Étienne Marie Antoine Champion de Nansouty

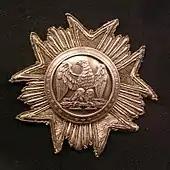
The "Grand Aigle de la Légion d'Honneur" decoration

However, Nansouty's move compromised Lannes's entire plan, which counted on powerful reinforcements arriving through Heinrichsdorf. An alarmed Lannes immediately sent one of his "aides de camp" to Grouchy urging him to stop the enemy from cutting his communications with the Emperor, whatever the cost. Grouchy duly took command of Nansouty's leading squadrons, ordering them back to their initial position, then launched a desperate but successful charge with his own dragoons, arriving in the streets of the village and cutting off its Russian defenders. Grouchy's dragoons became disorganised and were badly positioned following this sudden charge, and the Russian cavalry countercharged them, but Nansouty arrived just in time and the French repulsed the Russian cavalry, momentarily securing the position. A lively argument ensued between the two cavalry commanders. Grouchy invoked his seniority and position as commander of the cavalry and criticised Nansouty's earlier decision to withdraw. Nansouty countered by saying that he had superior experience at handling cavalry. When combat resumed, the quarrel did not prevent Nansouty from performing brilliantly under Grouchy's command during the dramatic series of events that followed. Having been repulsed earlier, the Russians decided to force the position at Heinrichsdorf, and they assembled a strong infantry force preceded by no less than 60 cavalry squadrons, plus around 2,000 Cossacks. To counter this move, Grouchy opted for deception, luring some of the enemy cavalry away from the infantry. Then, Grouchy charged the enemy horse from the front; simultaneously Nansouty hit them from the flank and together Grouchy and Nansouty repulsed them. Despite numerous charges and countercharges, the French cavalry maintained the upper hand.